José de Ribas

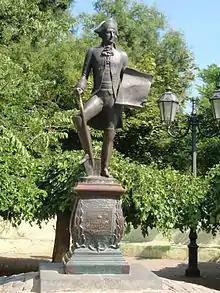
Monument to Ribas in Odesa

Shortly after the end of the war, he proposed a plan to Catherine of transforming the Ottoman garrison town of Khadjibey into a major Russian port with an ice-free harbor; she accepted the idea, and on 27 May 1794, she issued an edict ordering its development as a commercial and shipping center and naming de Ribas the chief administrator ("glavnyi nachal'nik") of the project. He began constructing stone houses and administrative buildings and may have been the one to suggest naming the city after the ancient Greek town of Odessos (though Catherine is said to have insisted on a feminine ending, making it Odessa).